Queen of the Holy Rosary Memorial Shrine

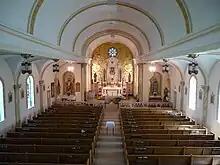
"Queen of the Holy Rosary Memorial Shrine" - Interior

It was decided at the time of dedication that the Queen of the holy rosary would memorialize seven parishioners who lost their lives while serving in World War II, John Marinangeli, Richard Marinangeli, Anthony Piraino, Joseph Piraino, John Torchia, Angelo Venturi and Barney Valesano.